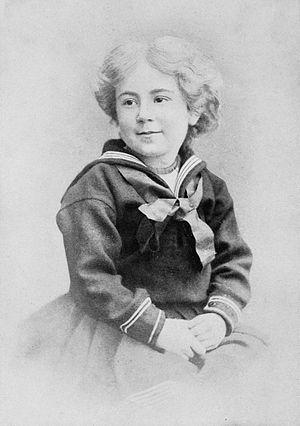
Margaret Mary Julia Devlin, née Ashford le 3 avril 1881 et morte le 15 janvier 1972, connue sous le nom de Daisy Ashford, est une écrivaine anglaise célèbre pour avoir écrit The Young Visiters, une nouvelle sur la société des classes supérieures de la fin du XIXᵉ siècle en Angleterre alors qu'elle n'a que neuf ans. La nouvelle est publiée en 1919, préservant son orthographe et sa ponctuation juvéniles. Elle écrit le titre « Viseters » dans son manuscrit, mais il est publié en tant que « Visiters ».